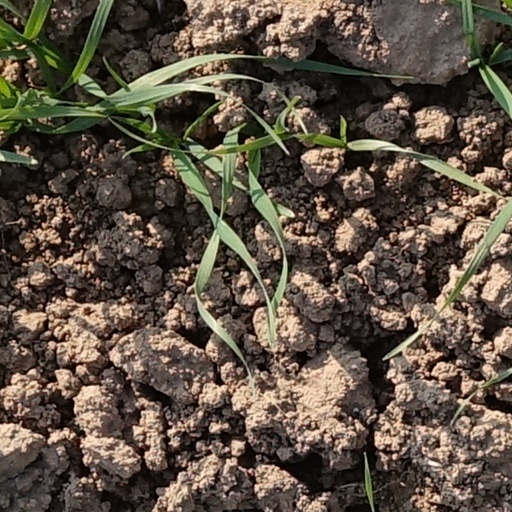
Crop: wheat